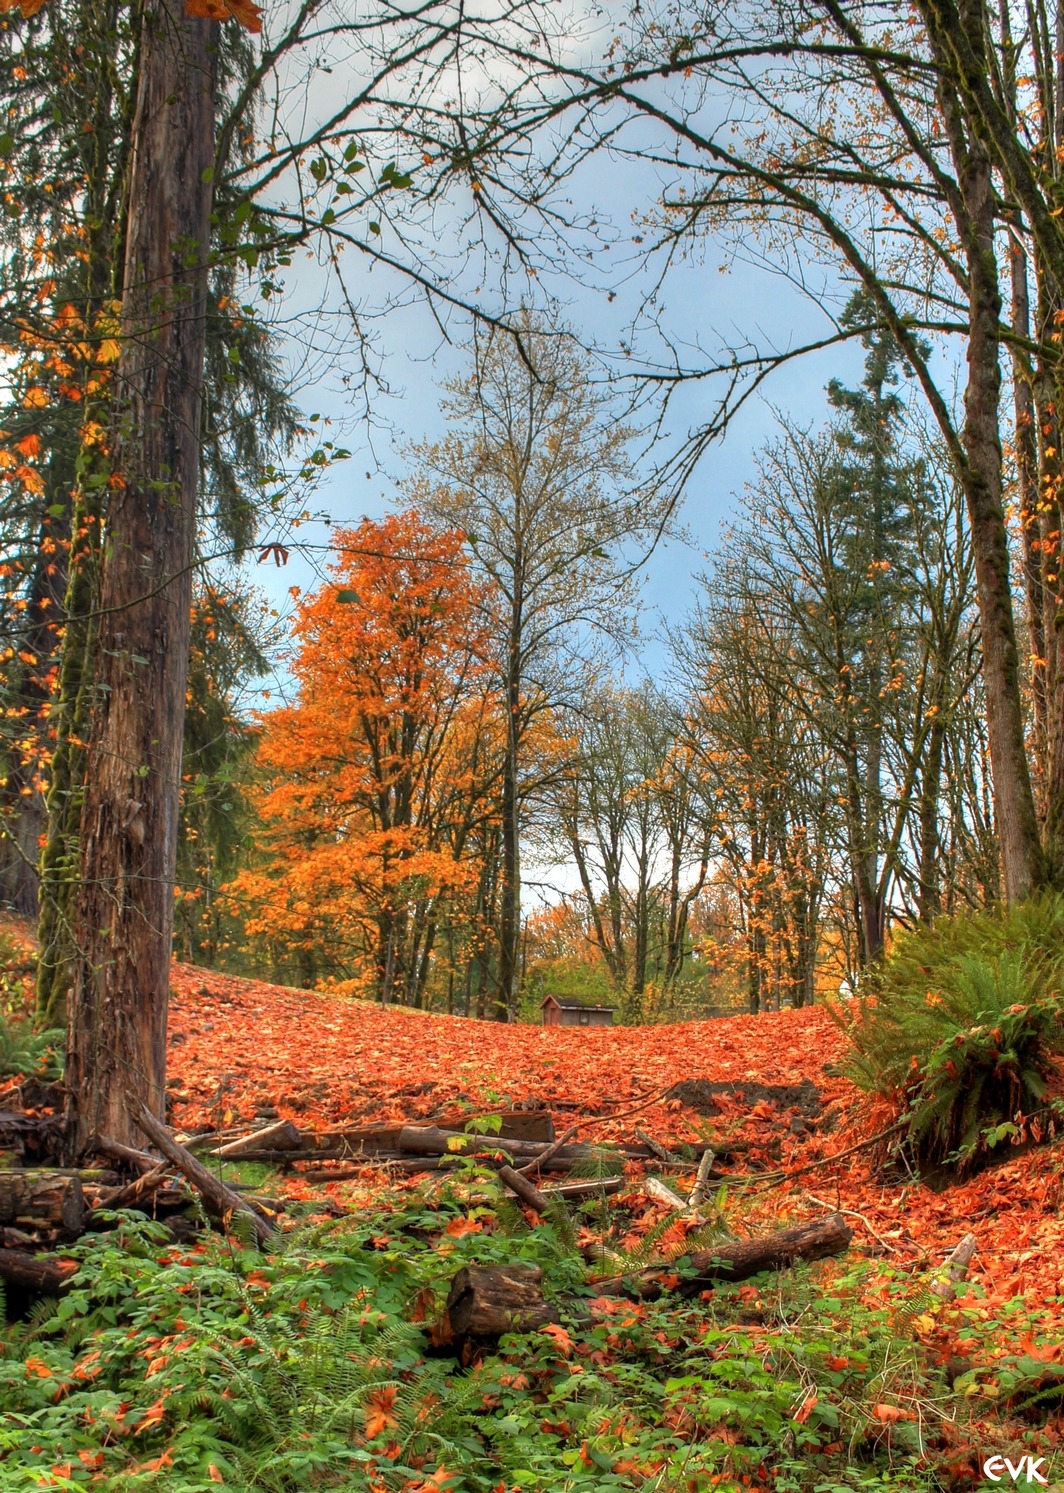
tree, nature, forest, wilderness, plant, leaf, flower, shed, orange, autumn, botany, season, trees, deciduous, grove, woodland, hidden, habitat, ecosystem, between, biome, natural environment, woody plant, temperate broadleaf and mixed forest, temperate coniferous forest